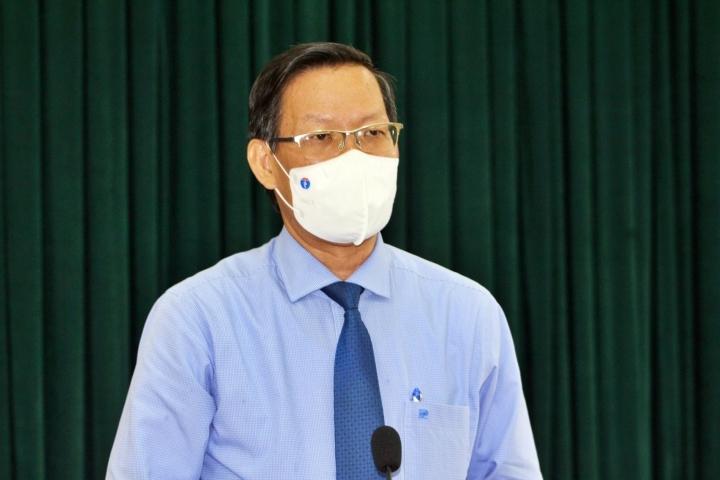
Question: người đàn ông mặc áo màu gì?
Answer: xanh da trời